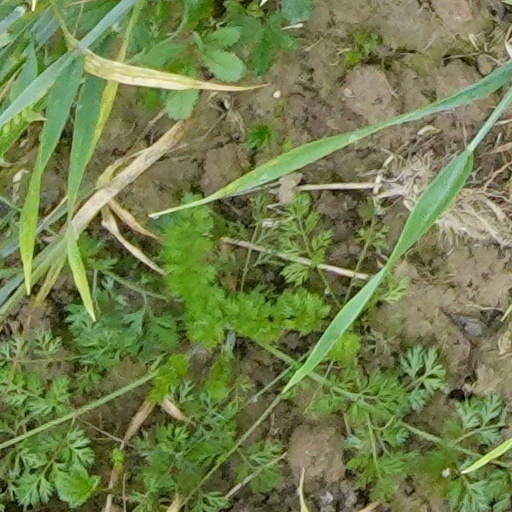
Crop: wheat